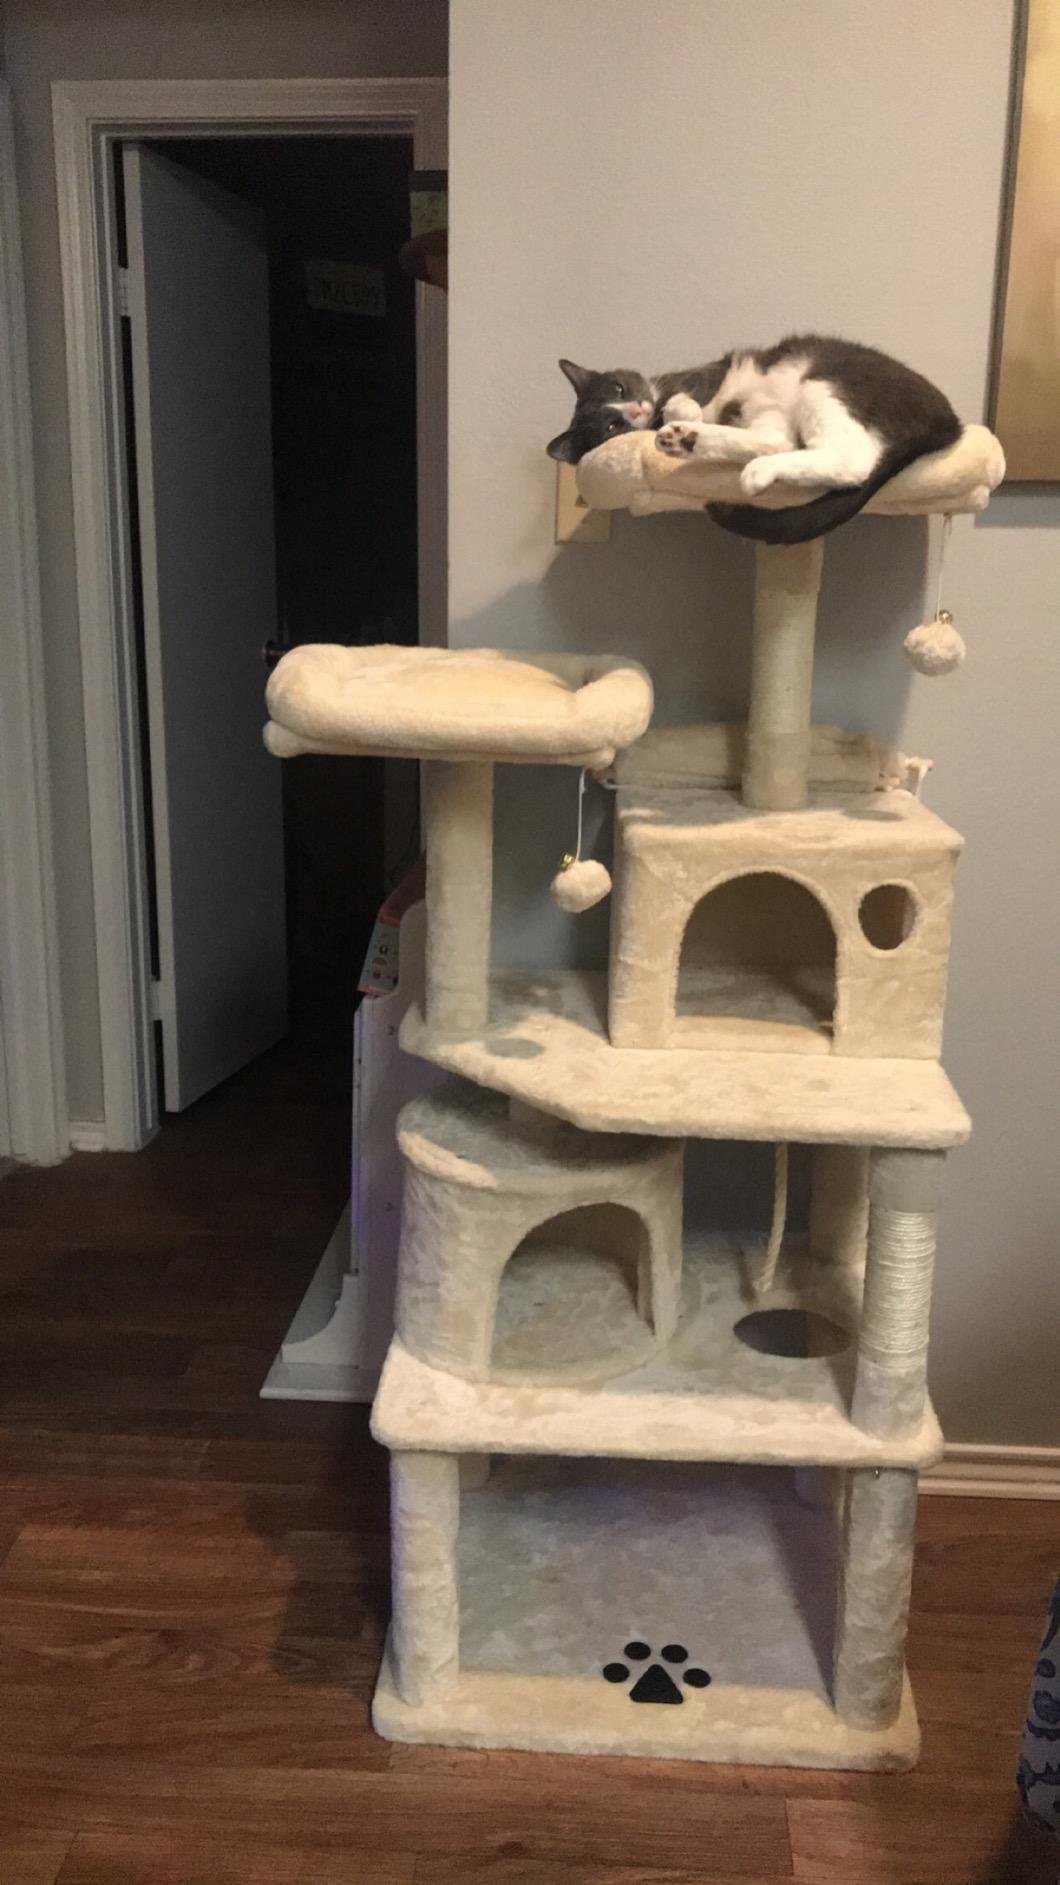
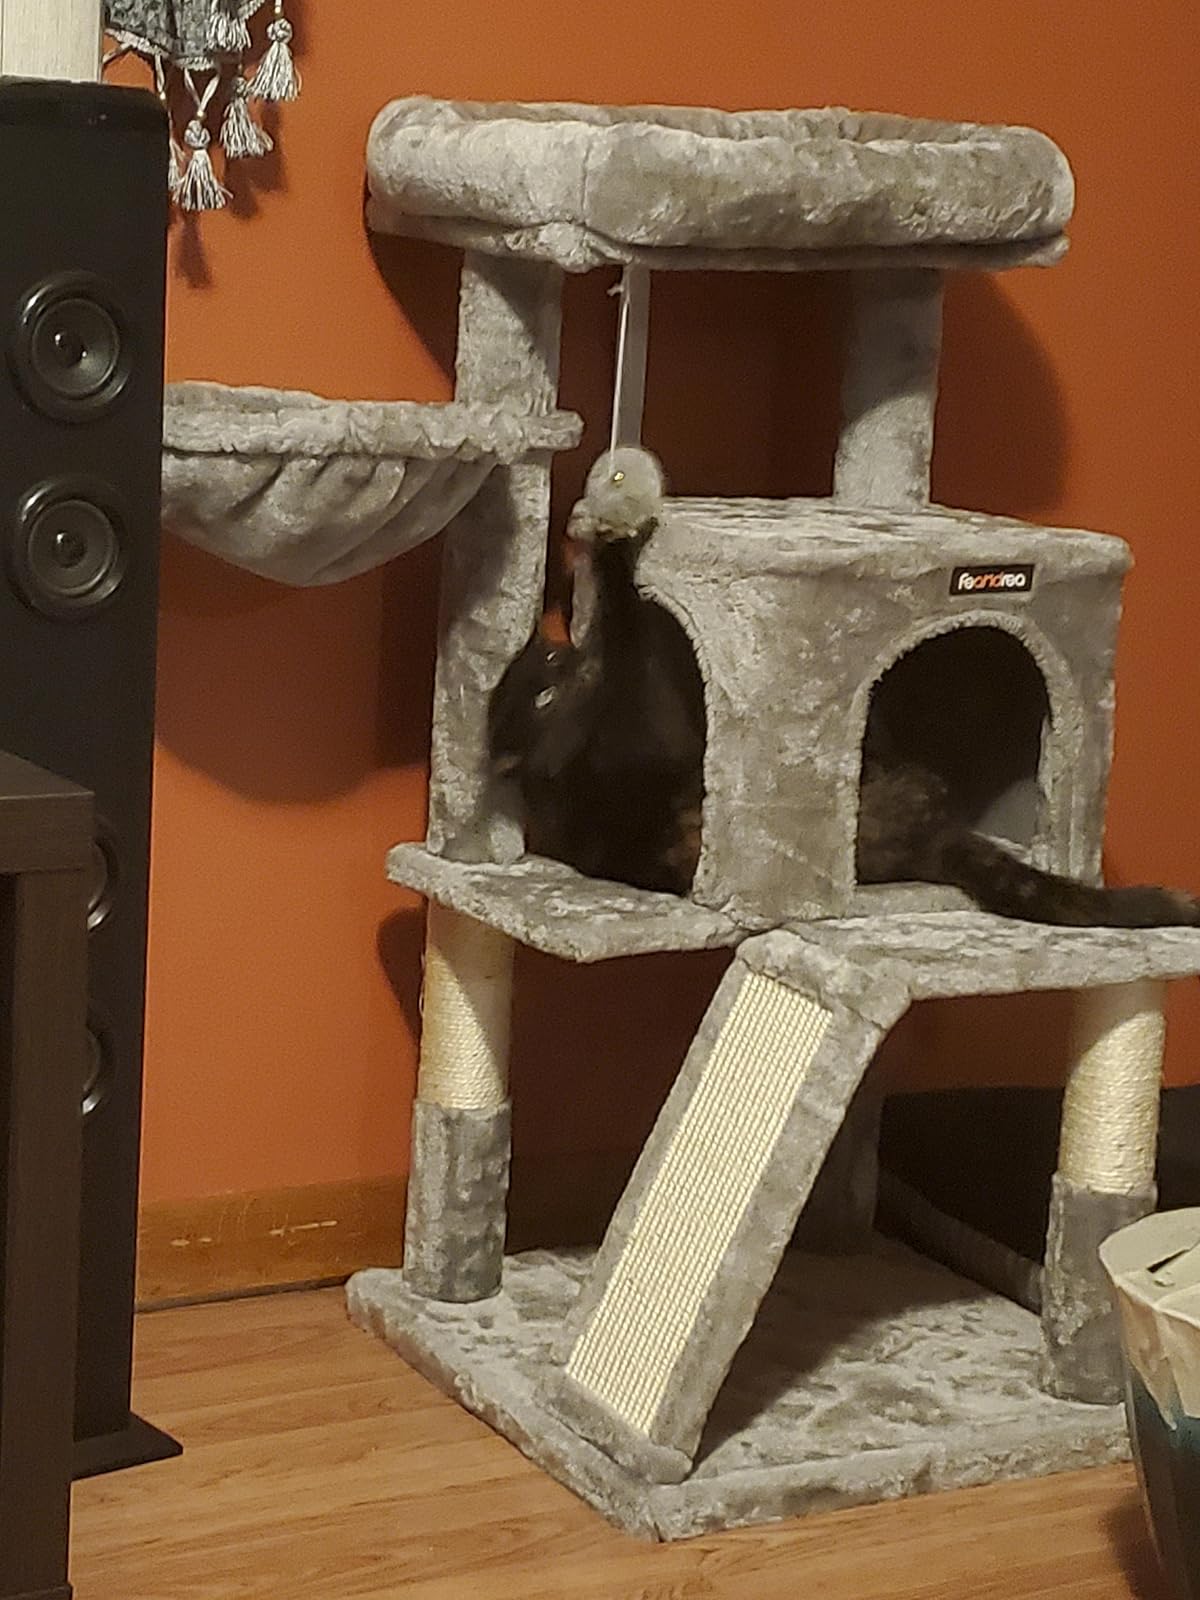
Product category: items_cat tree
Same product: no